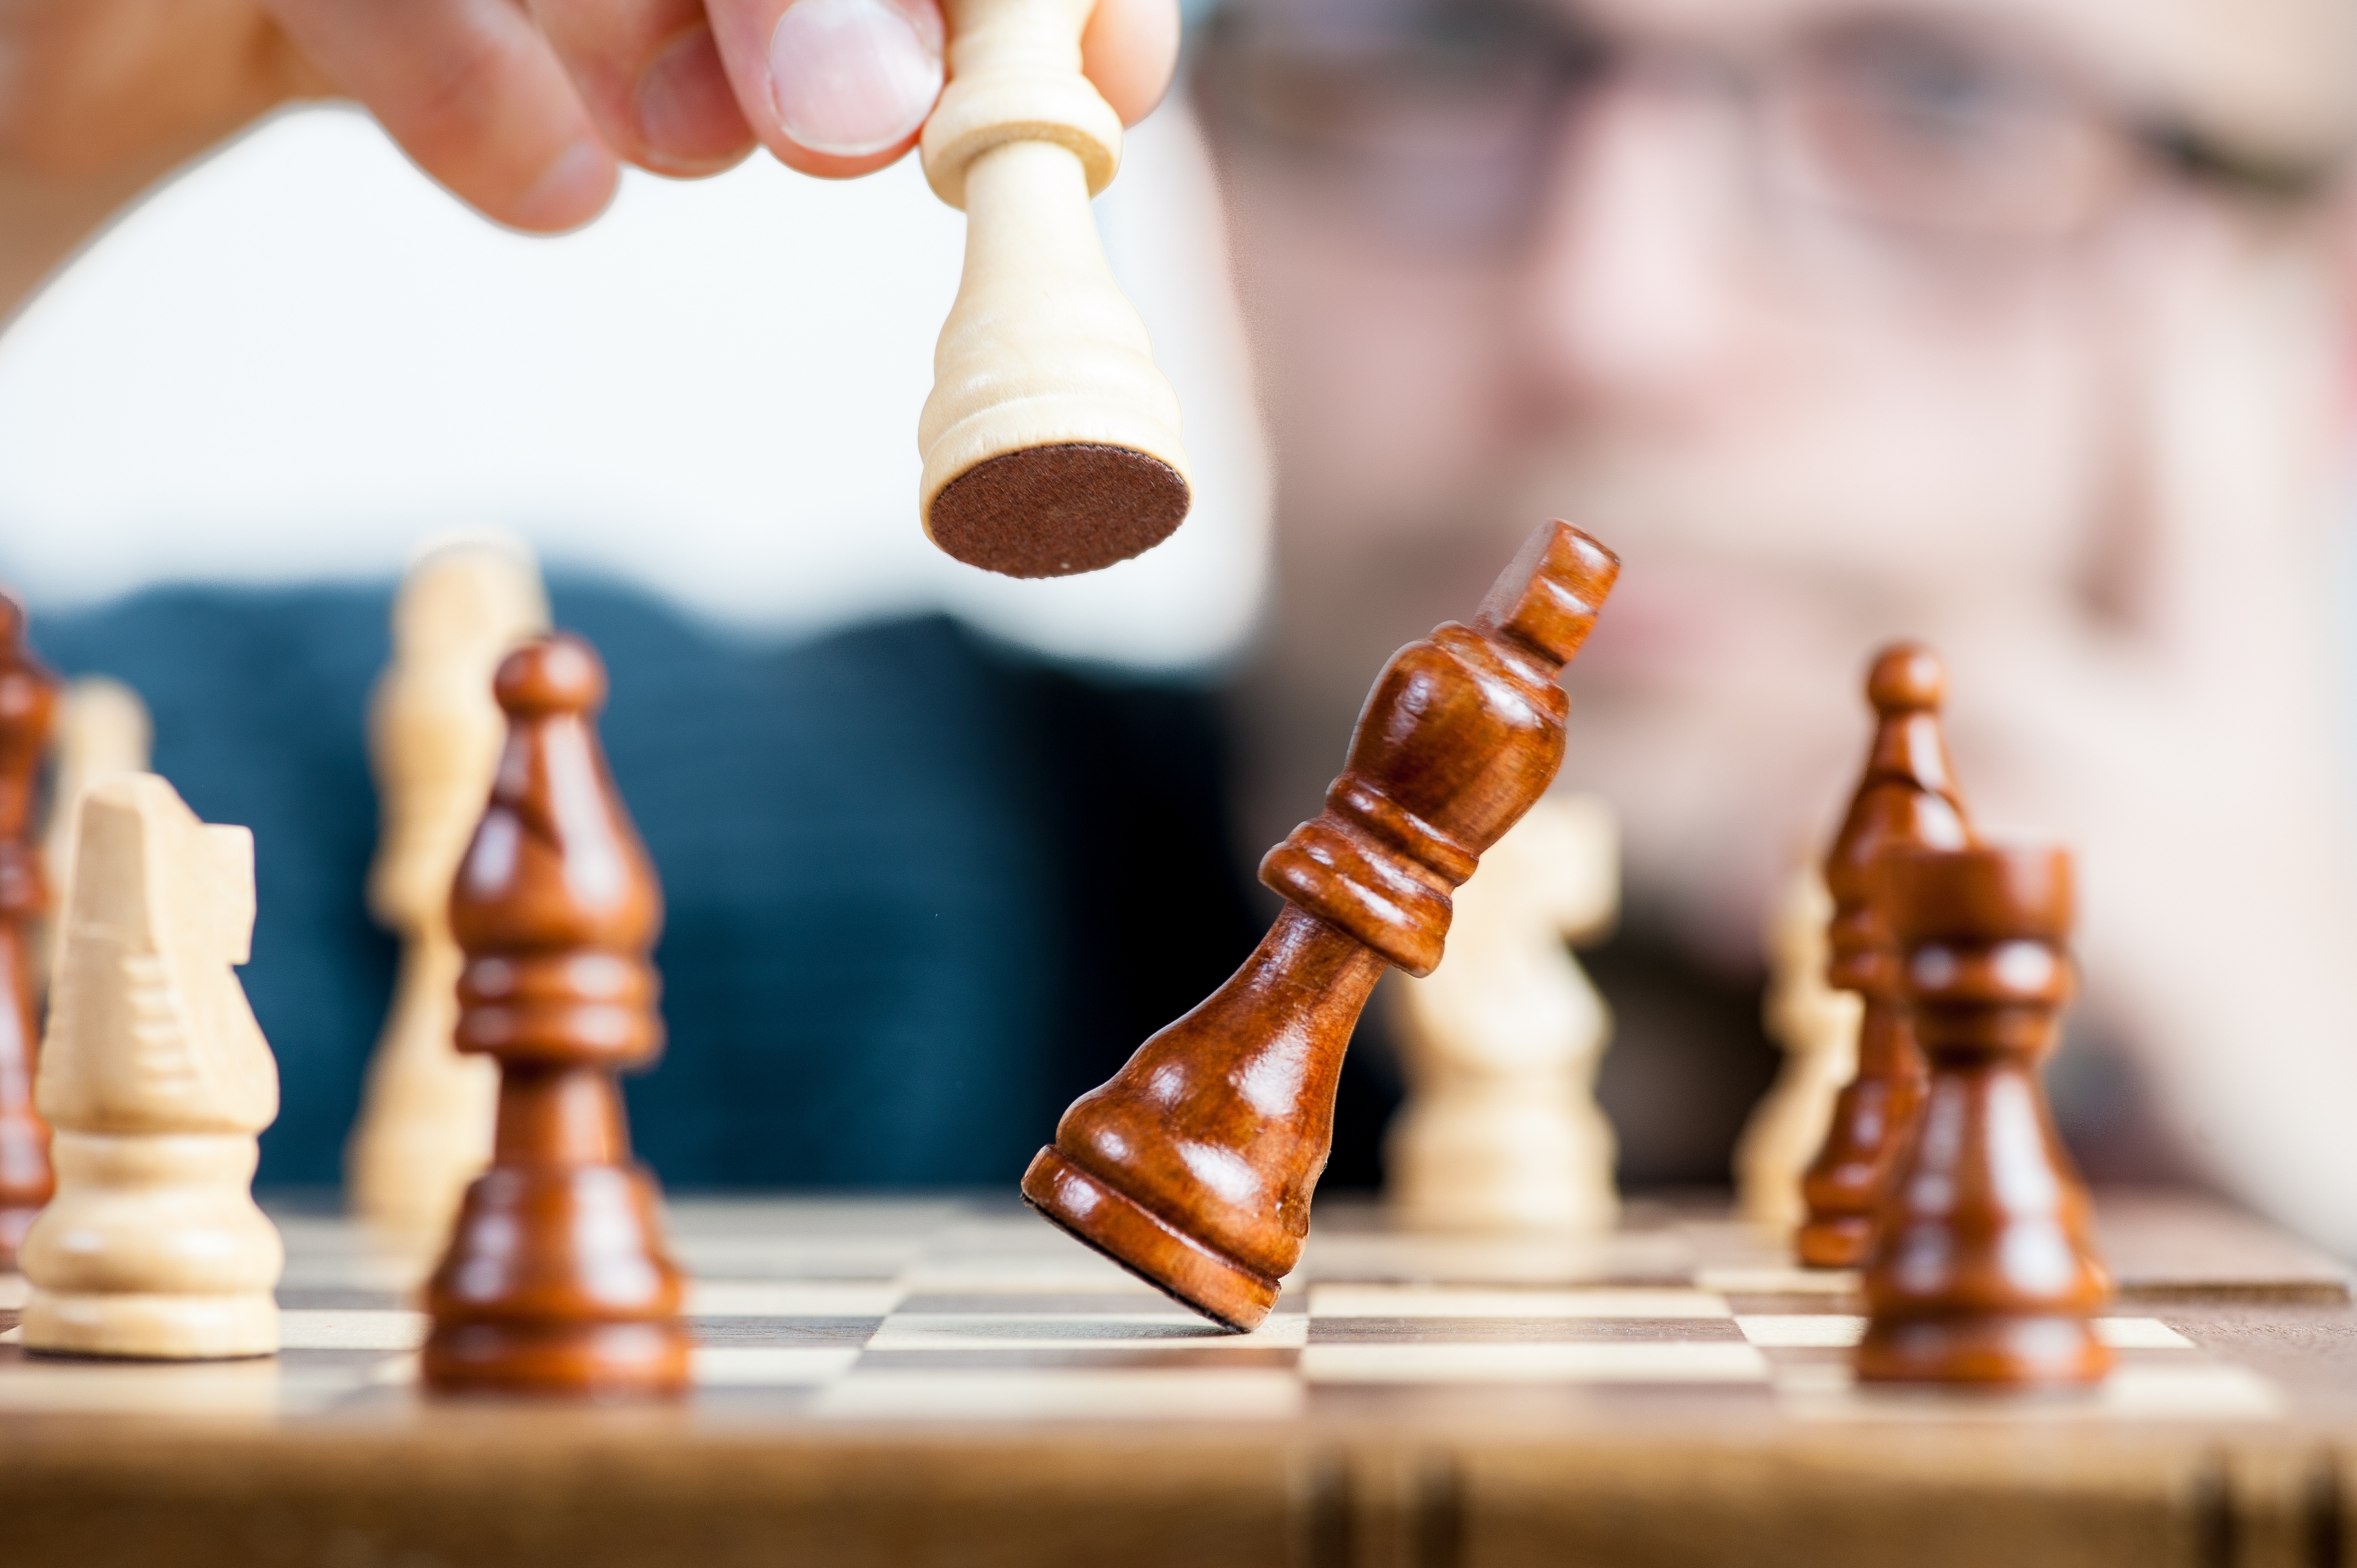
white, game, play, male, recreation, think, black, thoughtful, board game, fun, king, figure, sports, chess, queen, pawn, chessboard, games, champion, practice, challenge, stick, serious, tactics, win, schedule, strategic, clever, keeps, the player, checkerboard, the winner of the, indoor games and sports, tabletop game, the strategy, the championship, prevx, the cunning